Inner nuclear membrane protein

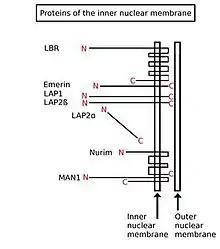
Inner nuclear membrane proteins structure. Amino-termini (N) and carboxy-termini (C) are indicated in red. Adapted from Holmer and Worman (2001)

Inner nuclear membrane proteins (INM proteins) are membrane proteins that are embedded in or associated with the inner membrane of the nuclear envelope. There are about 60 INM proteins, most of which are poorly characterized with respect to structure and function. Among the few well-characterized INM proteins are lamin B receptor (LBR), lamina-associated polypeptide 1 (LAP1), lamina-associated polypeptide-2 (LAP2), emerin and MAN1.